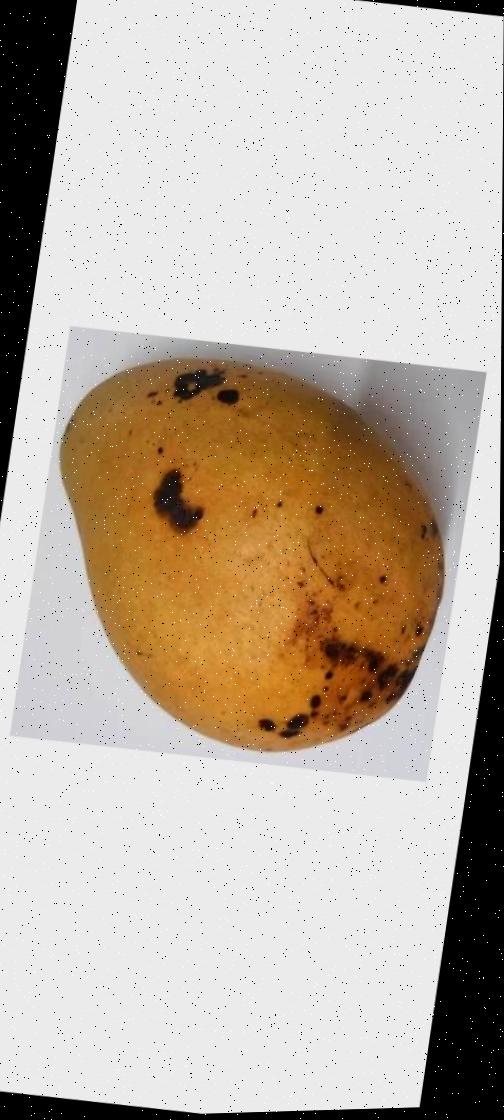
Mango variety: Bari-11